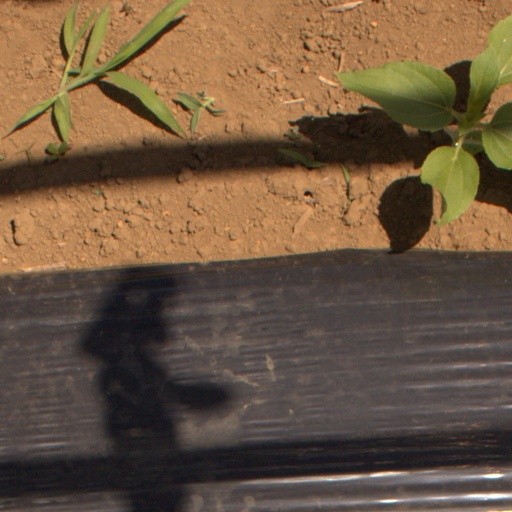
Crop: Jerusalem artichoke